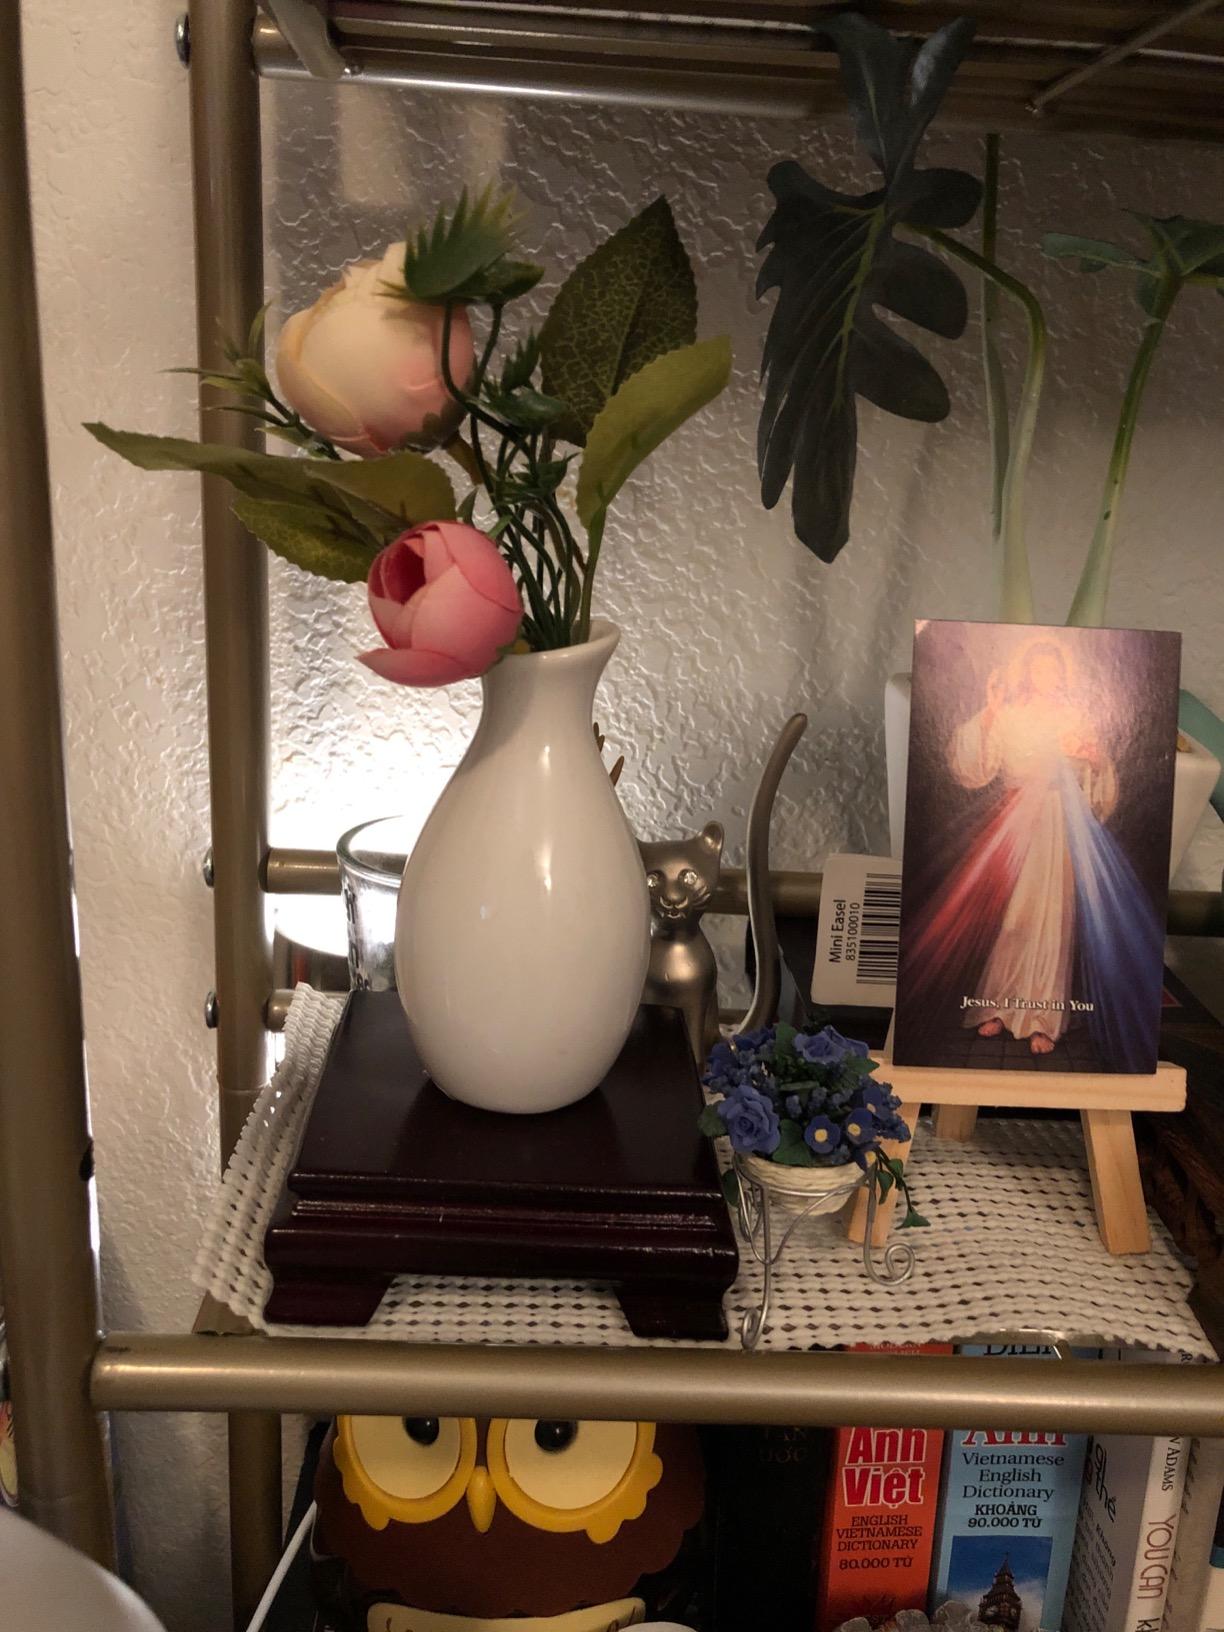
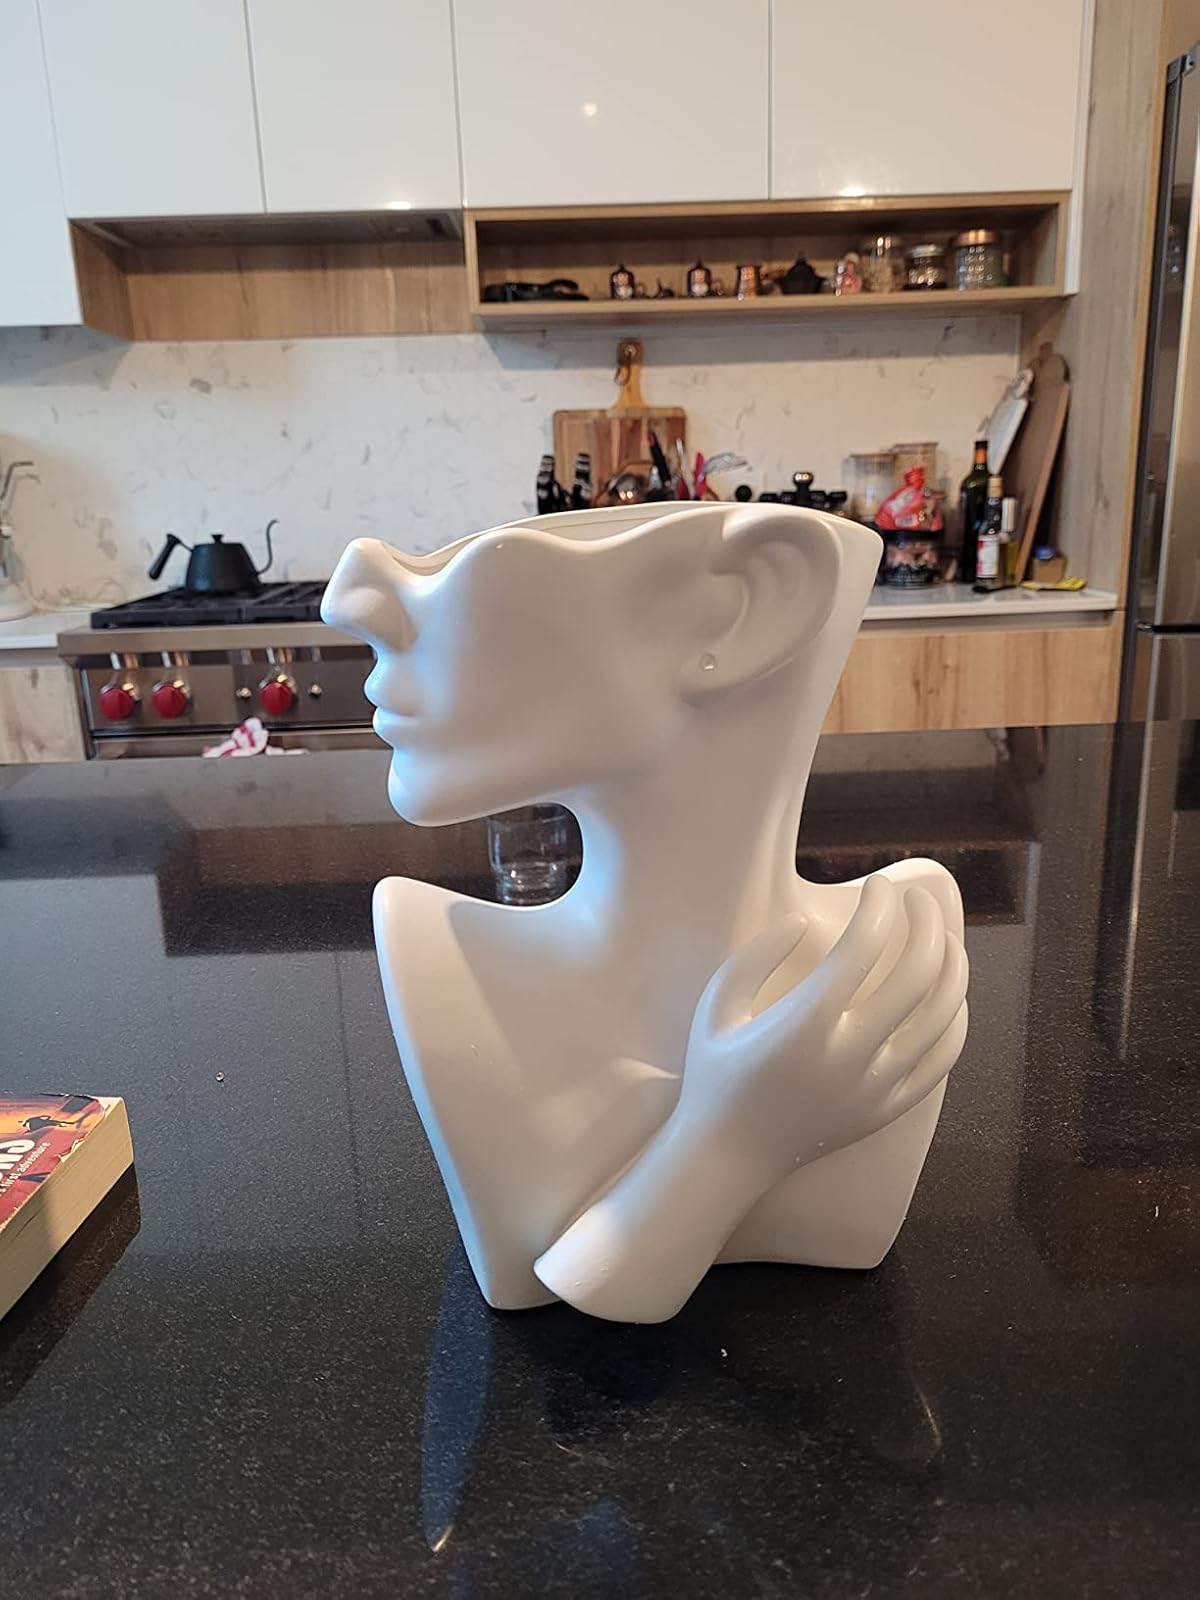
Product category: vase
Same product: no